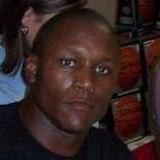
Age: 41